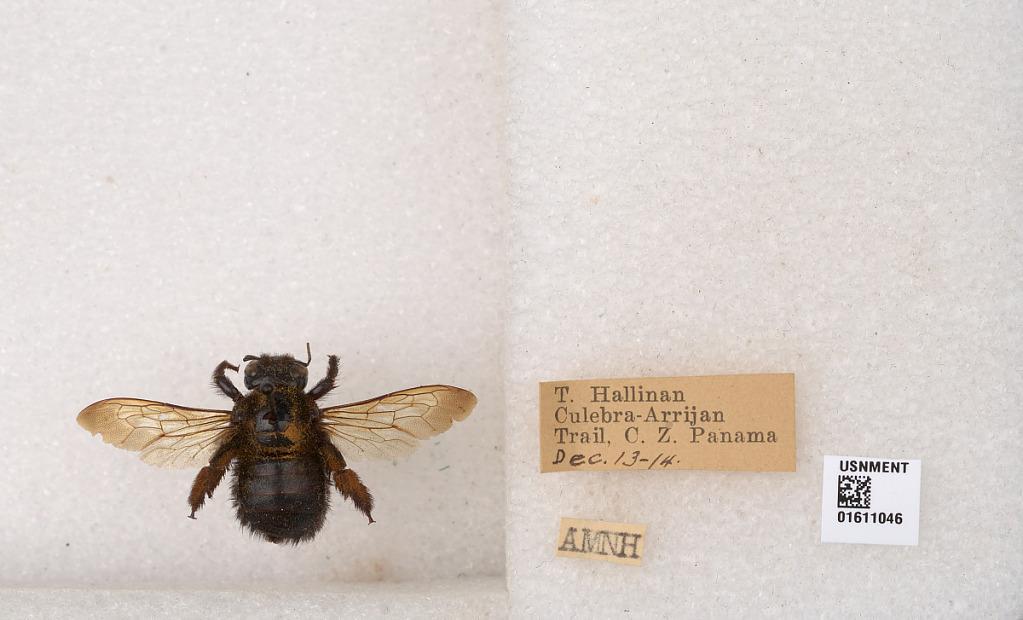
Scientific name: Xylocopa
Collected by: F. Gaige
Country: Panama
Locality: Culebra, Arrijan Trail, C. Z.